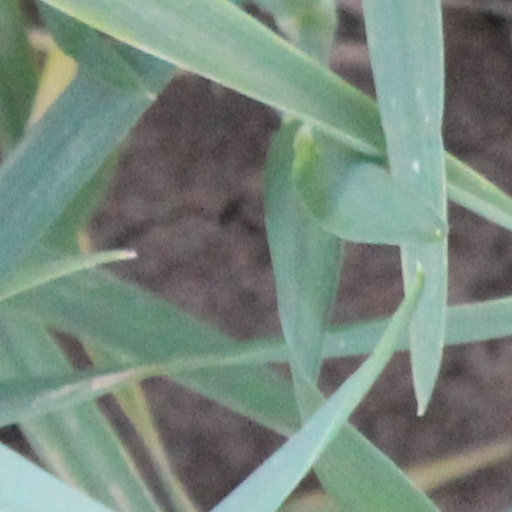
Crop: wheat